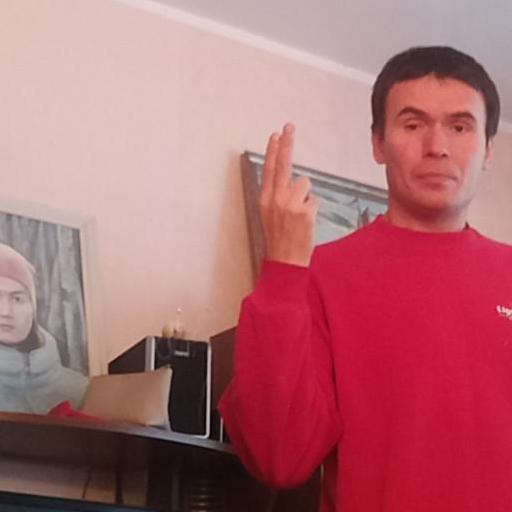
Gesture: two_up_inverted